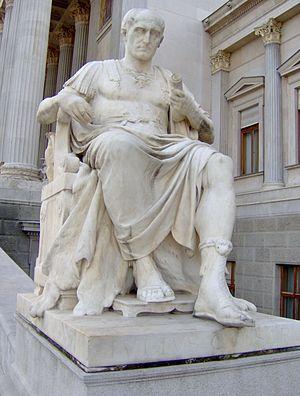
Autriche, Vienne, Magyar: Julius Caesar szobra a bécsi Parlament előtt Slovenčina: Socha Júliusa Cézara pred budovou Parlamentu vo Viedni